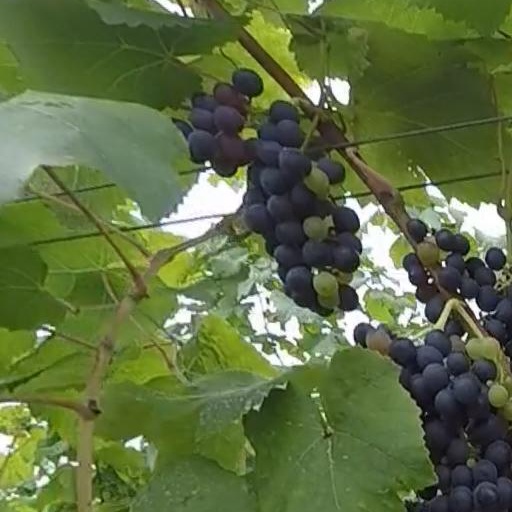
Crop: grape